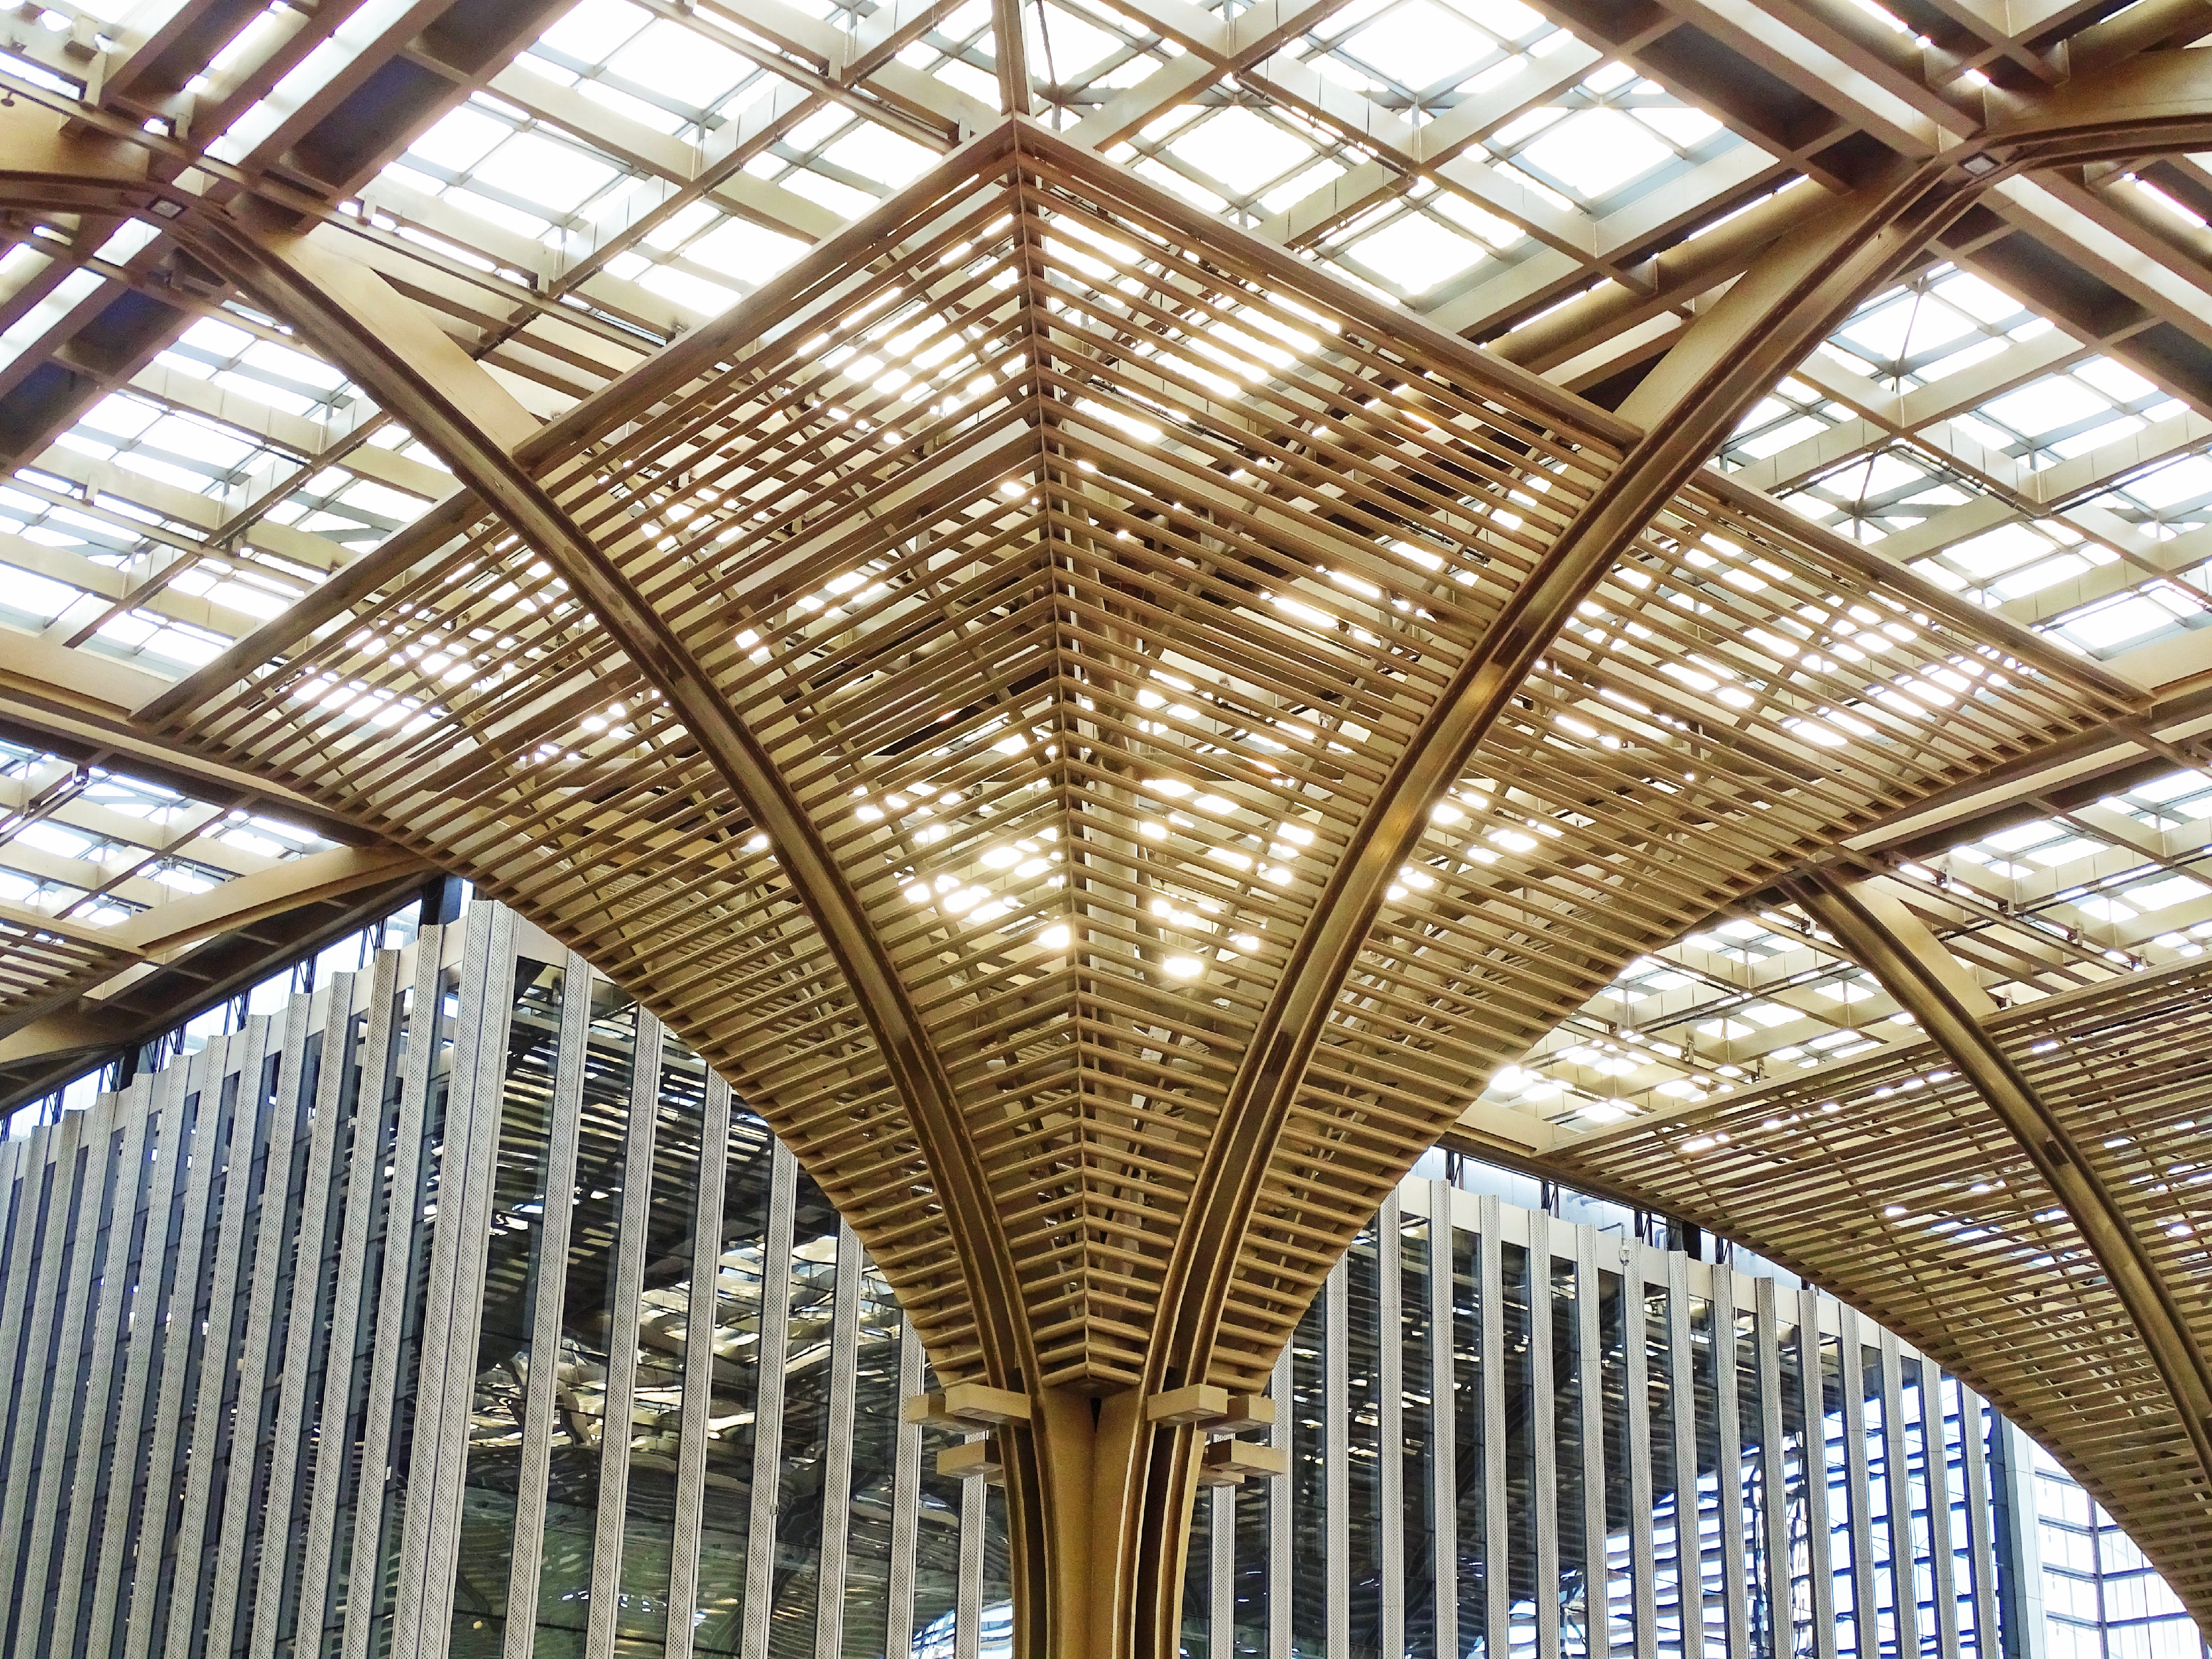
golden, building, light, fixture, plant, botany, shade, beam, line, window, symmetry, landmark, roof, ceiling, pattern, Tints and shades, building material, metal, arch, composite material, steel, art, daylighting, glass, wood, Roof lantern, engineering, facade, triangle, outdoor structure, tree, city